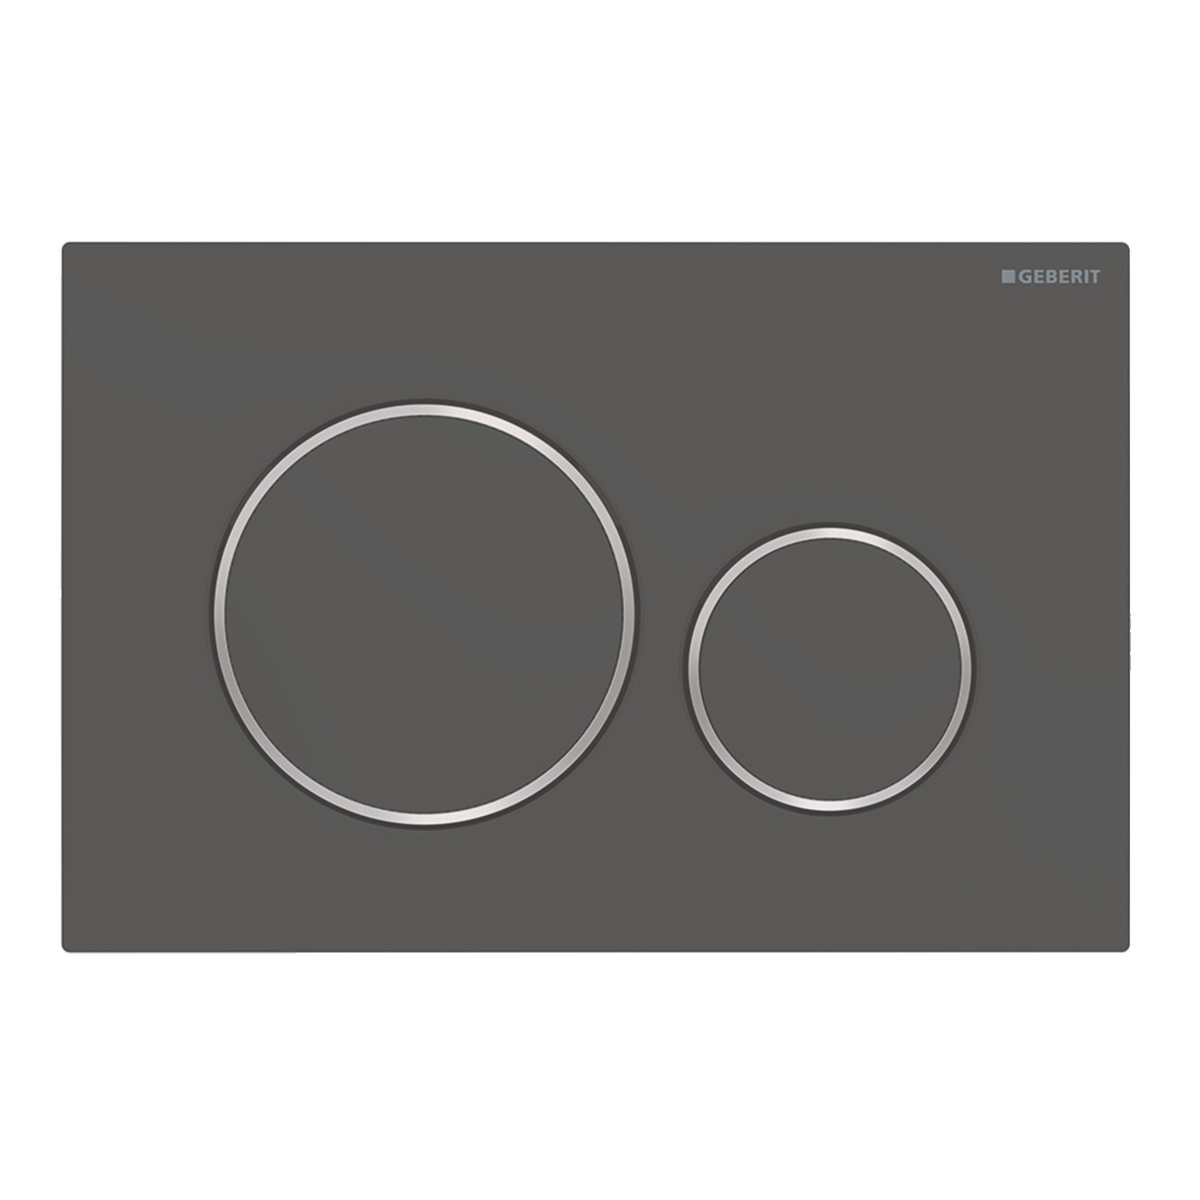
Placca di Comando Sigma 20 Sigma 20 nero opaco-cromato-nero opaco - Geberit
Classico moderno due bottoni di forma rotonda con eleganti elementi di design che fanno davvero la differenza sulle placche sigma20. Le placche di comando sono disponibili in diversi colori classici e finiture moderne.
Brand: Geberit
Category: Hardware > Plumbing > Plumbing Fixture Hardware & Parts > Fixture Plates > Cover Plates